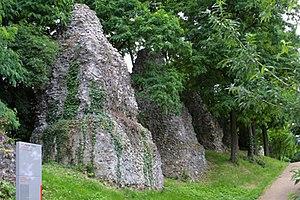
«pierres romaines», vestige de l'aqueduc de Mayence Italiano: Acquedotto di Magonza, chiama Römersteine, (Tedesco:""Pietre romane"")"
Cette liste de ponts d'Allemagne a pour vocation de présenter une liste des plus célèbres ponts d'Allemagne, tant par leurs caractéristiques dimensionnelles, que par leur intérêt architectural ou historique.
L’histoire de la ville de Mayence, fondée par les Romains, constitue un héritage de plus de deux millénaires.
L'aqueduc de Mayence ou pierres romaines, construit en 69-79, acheminait l'eau sur 9 km depuis le quartier de Finthen jusqu'à l'antique cité de Mogontiacum. La construction est presque entièrement aérienne, et l'écoulement de l'eau était obtenu par la seule force de gravité. Quelques ponts, y compris un mesurant 25 m de hauteur, le plus haut aqueduc au nord des Alpes. Les pierres romaines dans le quartier de Zahlbach sont les vestiges de cette construction.